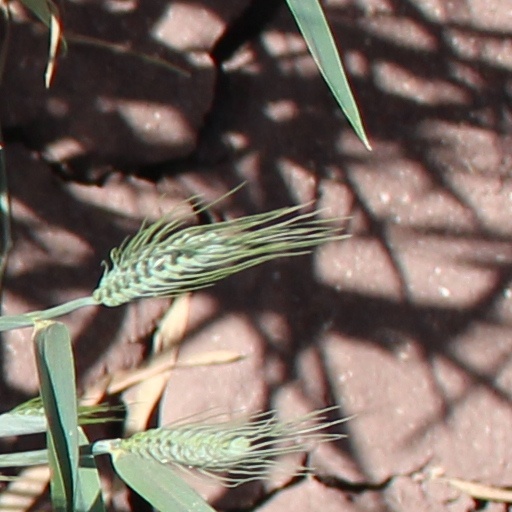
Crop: wheat